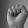
ASL letter: S